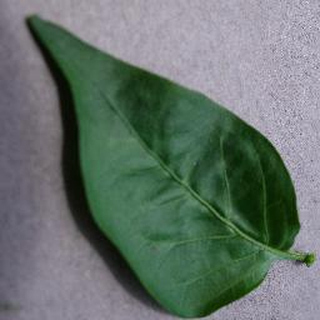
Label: healthy_bell_pepper